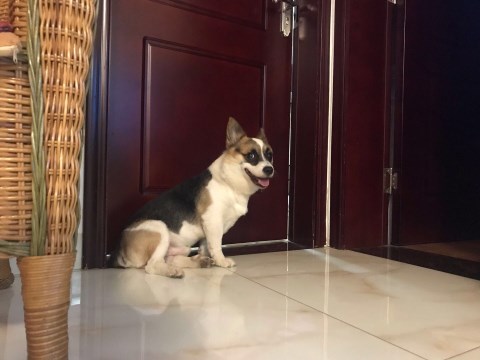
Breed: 2909-n000116-Cardigan